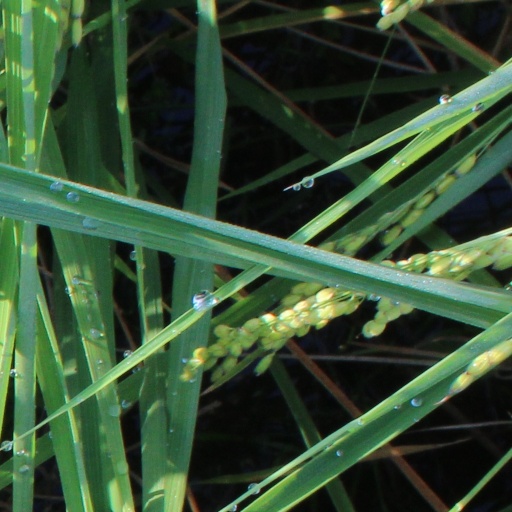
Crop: rice